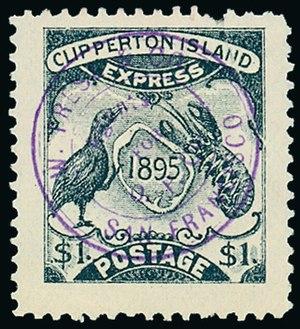
L’île Clipperton, aussi appelée île de Clipperton ou simplement Clipperton, anciennement dénommée île de la Passion, est une possession française composée d'un unique atoll situé dans l'Est de l'océan Pacifique nord, à 1 081 kilomètres au sud-ouest de l'État mexicain du Michoacán, à 2 500 kilomètres au nord-ouest des Îles Galápagos, à 5 408 kilomètres à l'est-nord-est de Papeete et à 10 666 kilomètres à l'ouest-sud-ouest de Paris. Son lagon est le seul d'eau douce au monde. L'île Clipperton est aussi la seule possession française du Pacifique nord. Cette île est le quatrième territoire français du Pacifique et le cinquième de l'Outre-mer français par son extension maritime. Bien que l’île soit un territoire français, elle ne possède aucun statut au sein de l’Union européenne.